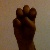
The image shows a hand gesture representing the letter 'E' in Indian Sign Language.